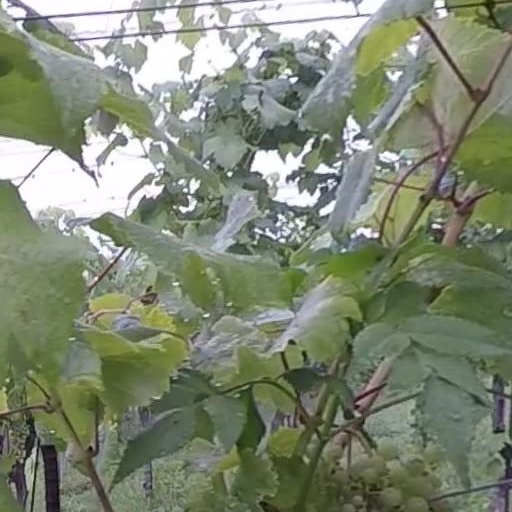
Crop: grape